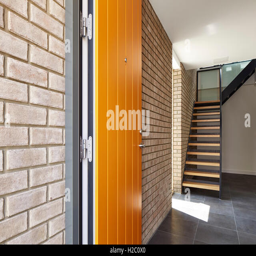
door opening into the into hall with stairway .